Wang Jin-pyng

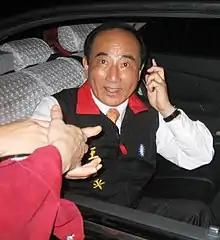
Wang during the 2008 ROC presidential election.

During the 2004 presidential election, he served as campaign manager for the Lien Chan and James Soong ticket. Considered part of the pro-localization faction in the KMT, his strong support and active campaigning for the Lien-Soong ticket was considered very significant as it blunted criticism that Lien-Soong were anti-Taiwan. There were calls, which he ignored, from many figures such as Lee Teng-hui for him to abandon Lien and join the Taiwan Solidarity Union before the election.